Kingdom of Mewar

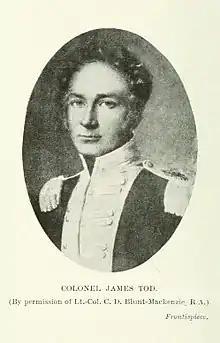
James Tod, the political agent of Udaipur to the EIC from 1818 to 1822

After the war of succession, Bahadur Shah I tried to get hold of the states of Amber and Marwar. These states had captured significant territories after Aurangzeb's death in 1707. Bahadur Shah was able to take the Marwar state without any resistance but had to take Jodhpur and the Amber state with force. He then chased Amar Singh II into Mewar territory. Amar Singh made a matrimonial alliance with Sawai Jai Singh of Amber by marrying his daughter "Chandrakumari" with him. Amar Singh, Ajit Singh and Jai Singh made a triple alliance to take back Amber and Marwar. The combined Rajput forces of the alliance attempted to capture Amber in 1708 but failed. They also attempted to capture Jodhpur and succeeded.